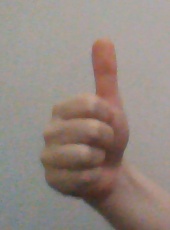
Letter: aleff